Metecan Birsen

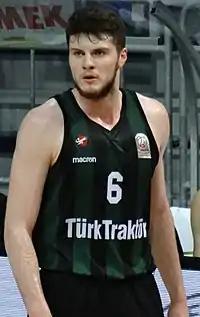
Birsen with Sakarya BB in 2018

James Metecan Birsen (born April 6, 1995) is a Turkish-Irish professional basketball player for Fenerbahçe of the Turkish Super League (BSL) and the EuroLeague. Standing at , he plays at the small forward and power forward positions.